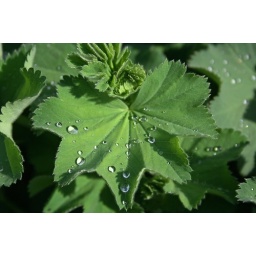
one of those green plants in the historical garden ;-)